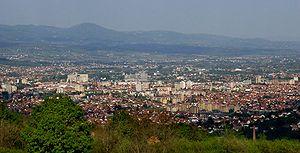
Čačak est une ville de Serbie située dans le district de Moravica. Au recensement de 2011, la ville intra muros comptait 72 148 habitants et le territoire métropolitain dont elle est le centre, appelé Ville de Čačak, 114 809.